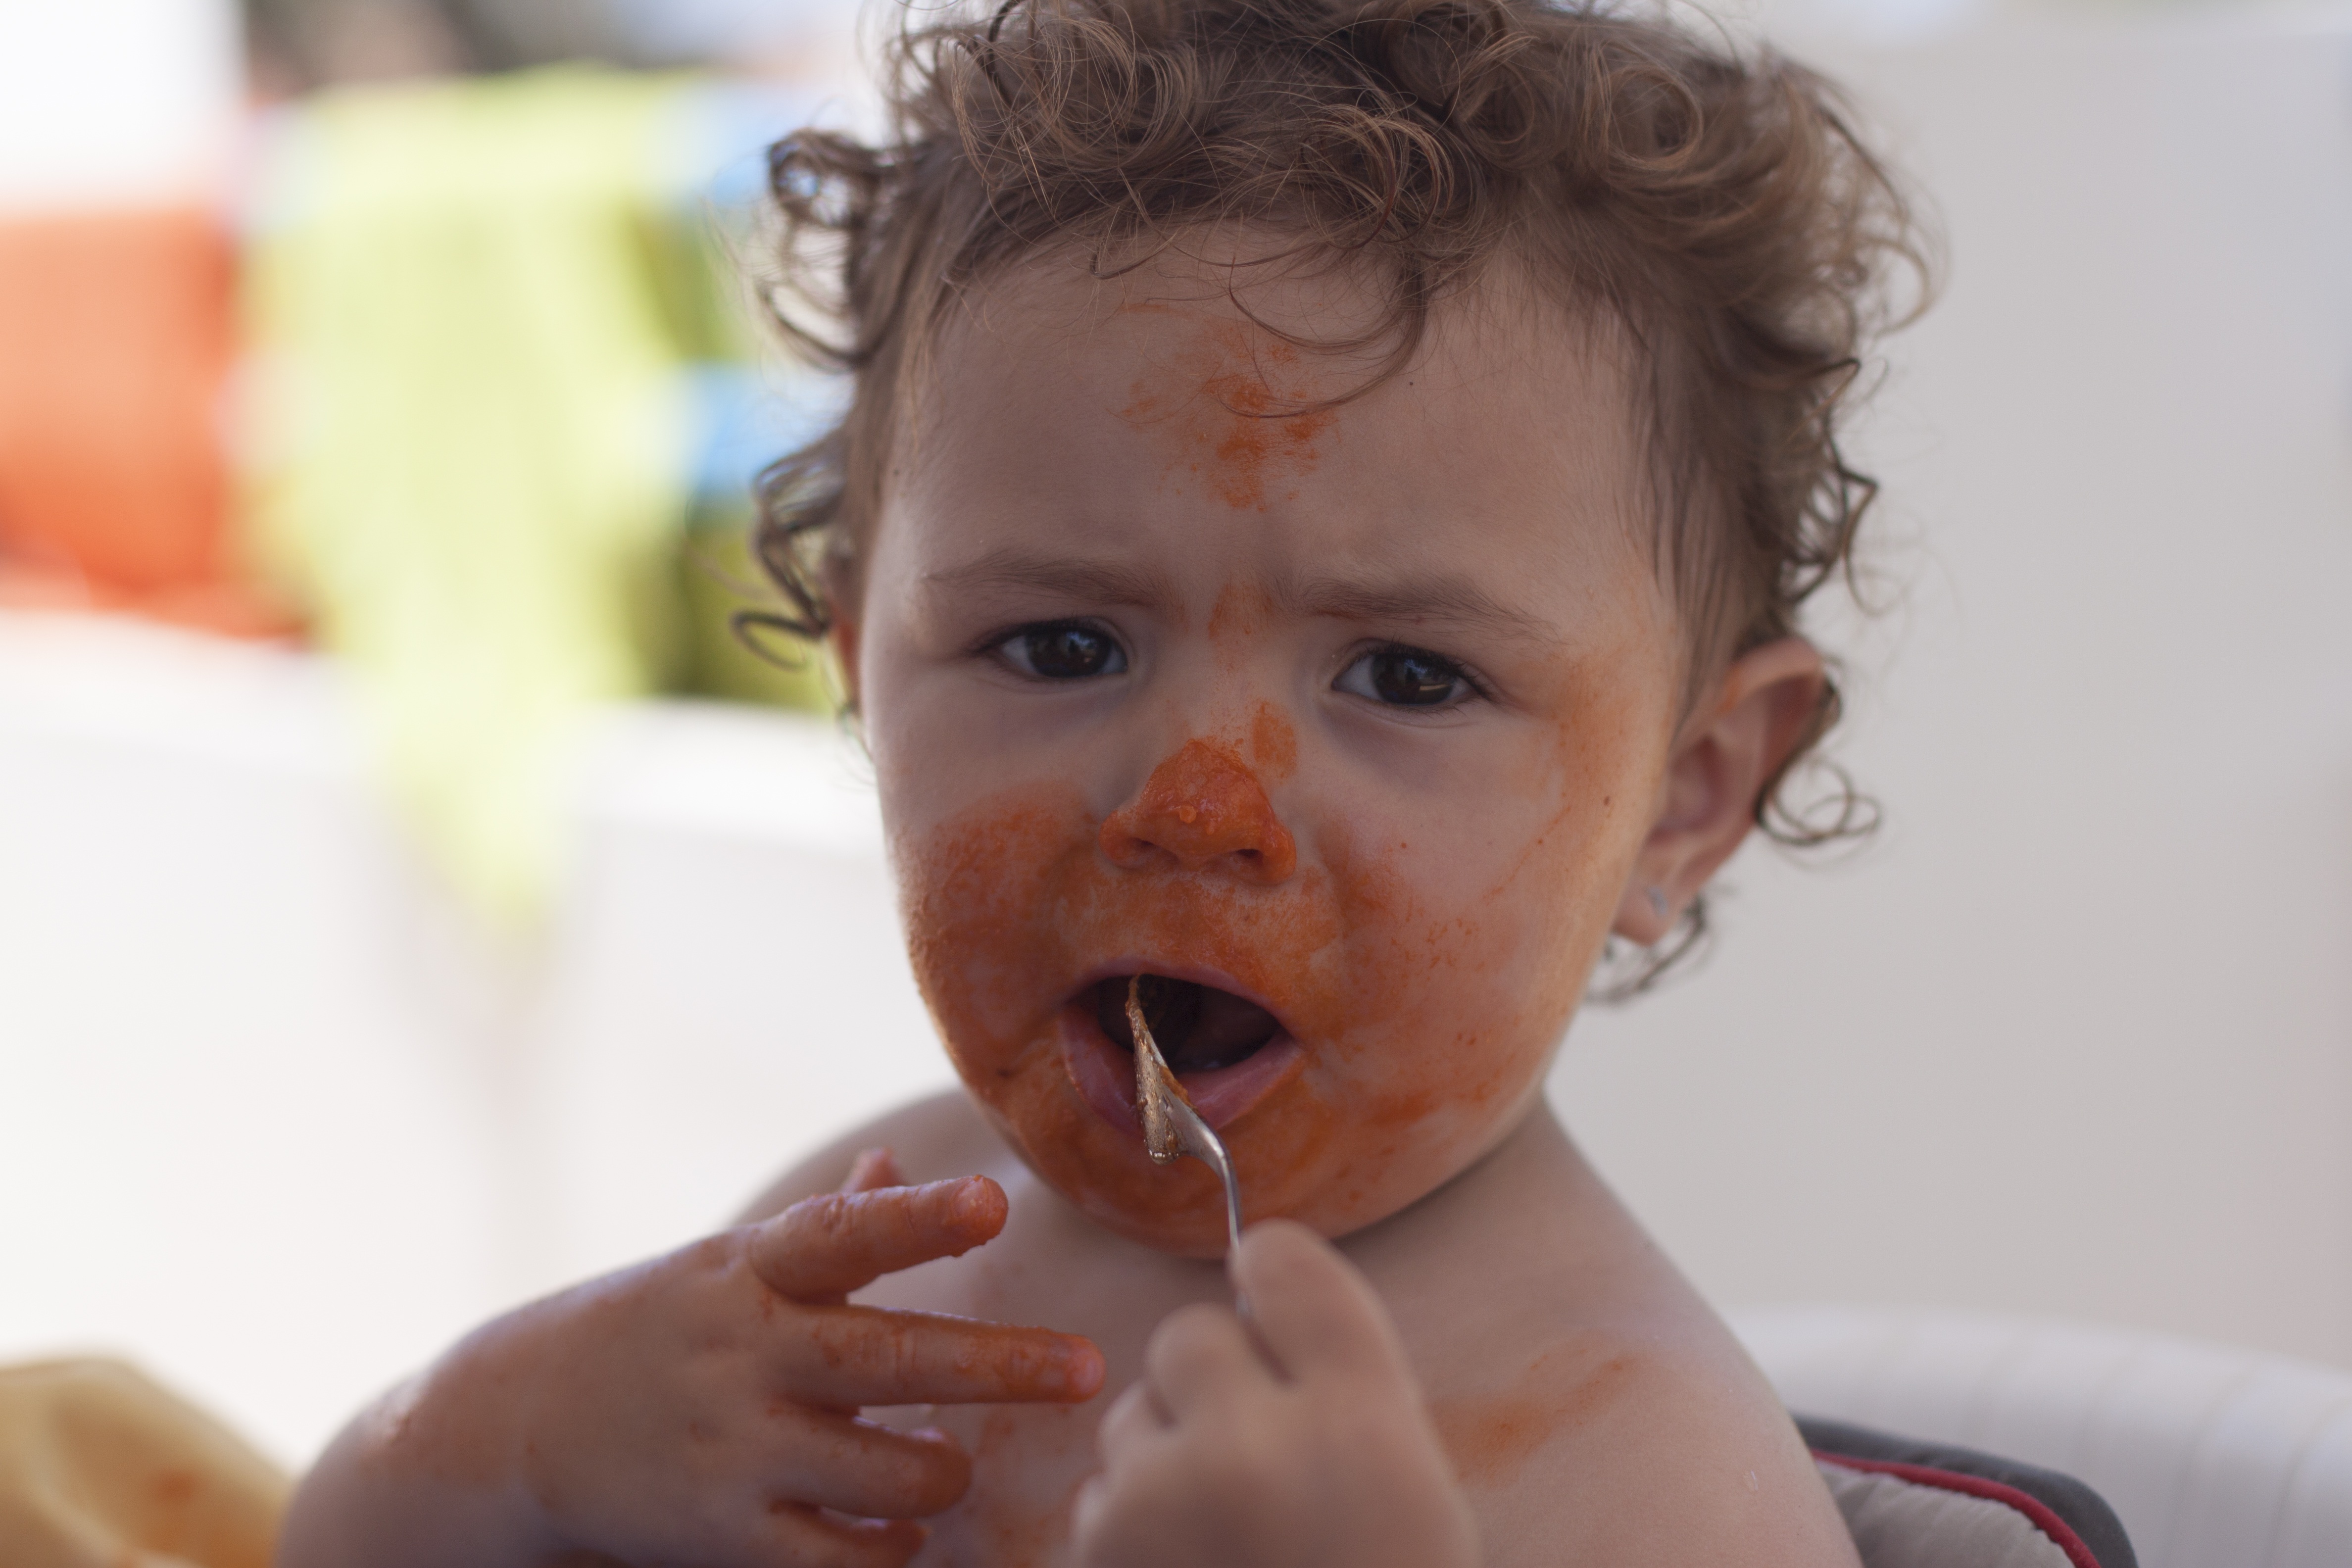
hand, man, person, people, girl, boy, male, portrait, finger, child, facial expression, smile, tomato, mouth, face, eating, infant, toddler, head, skin, funny, organ, laughter, tooth, emotion